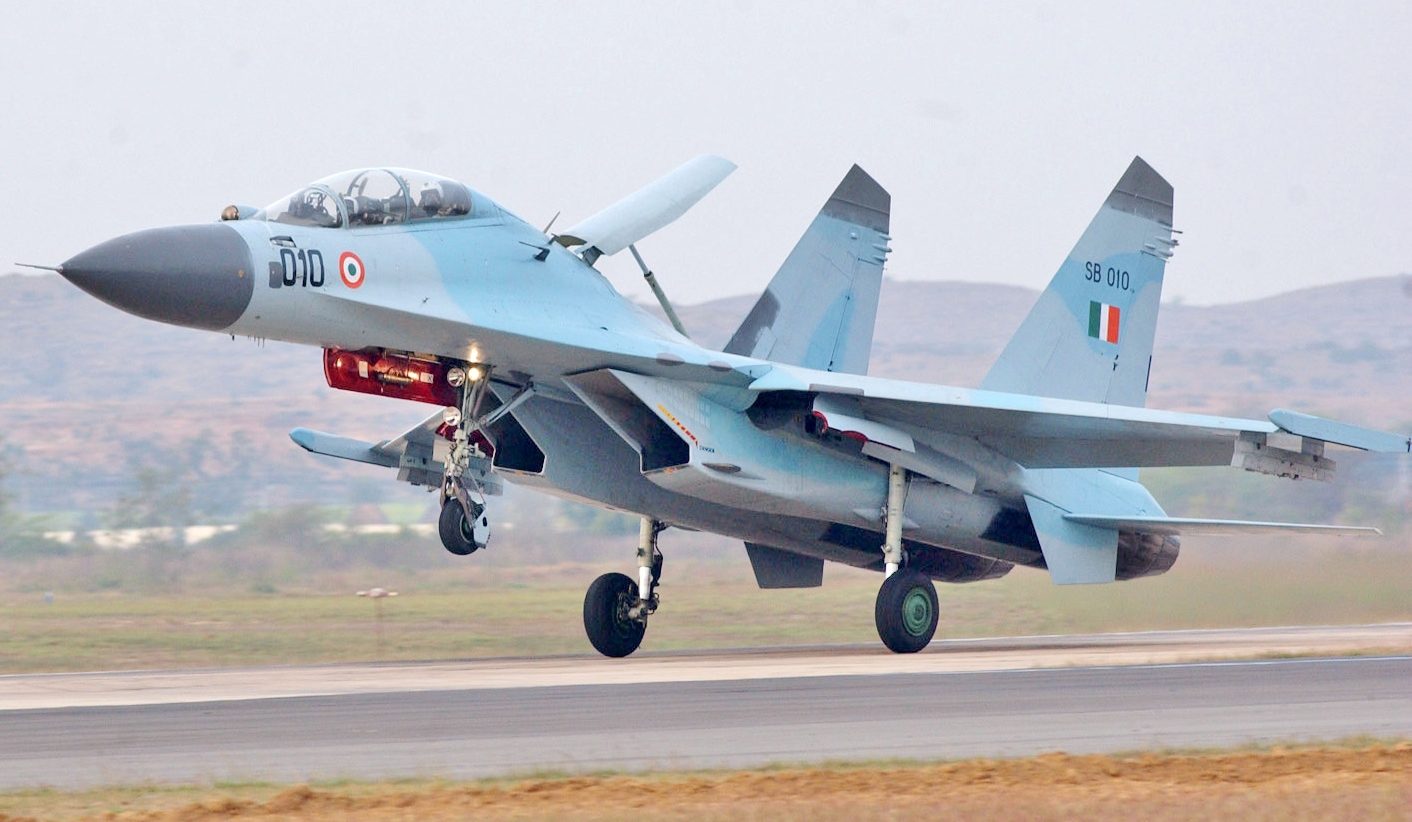
Vehicle type: Planes